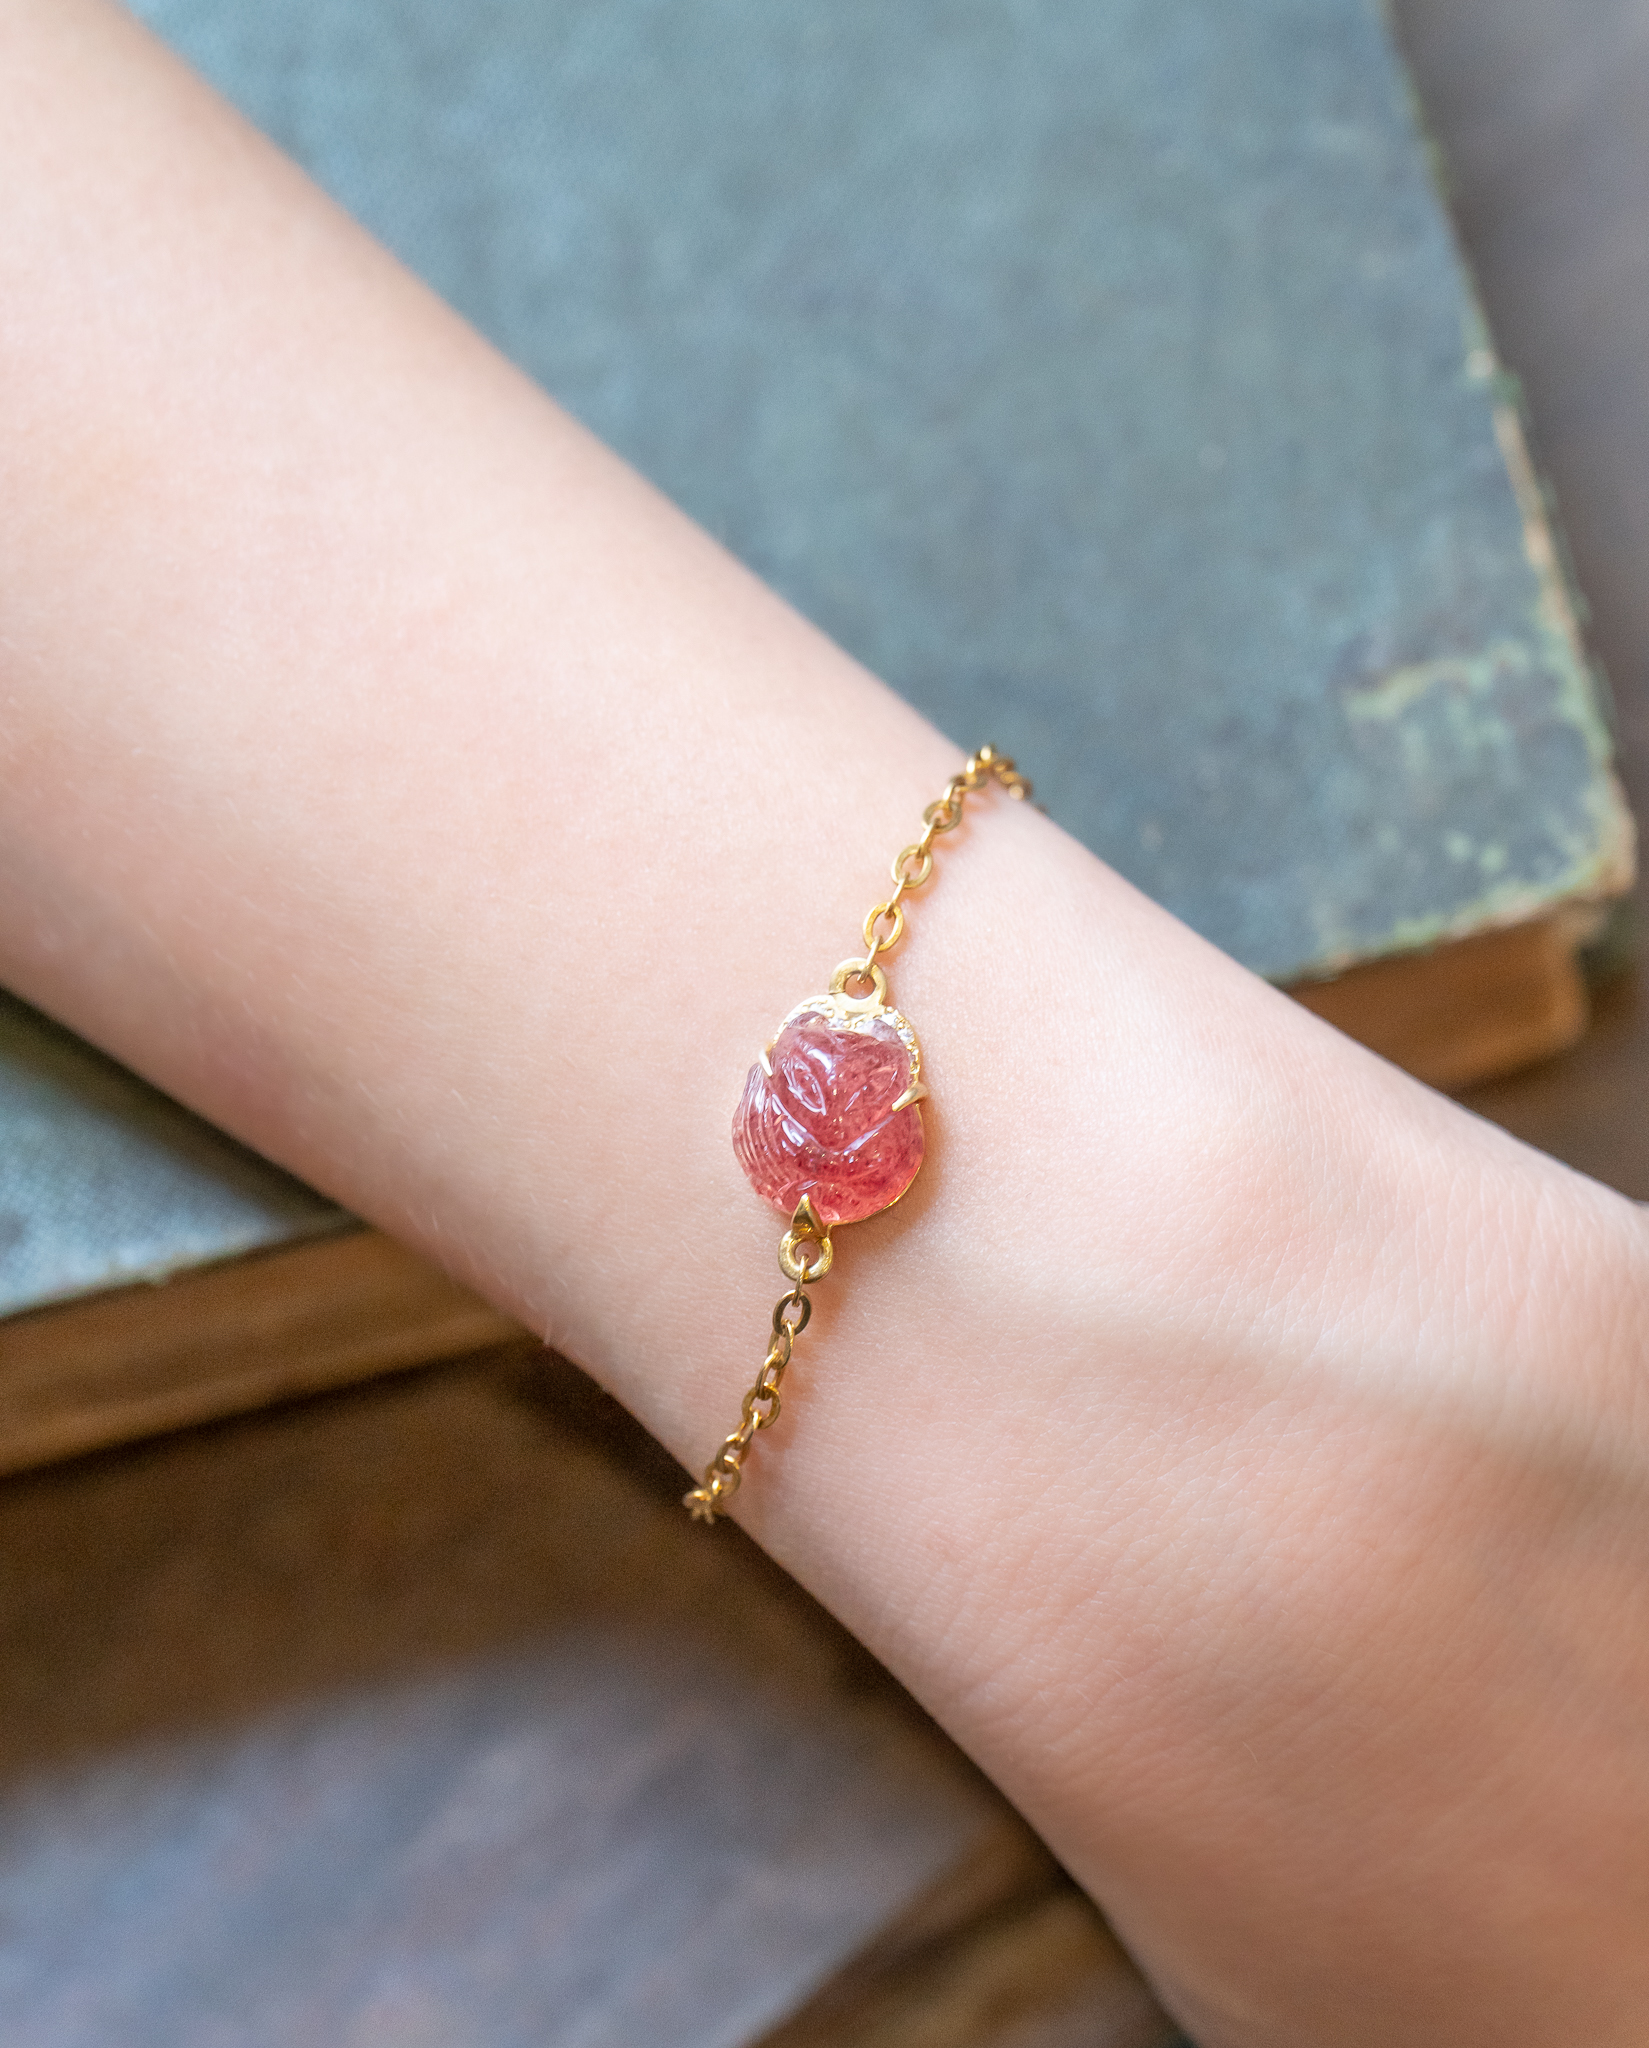
bracelet, hand, arm, body jewelry, neck, gesture, finger, wrist, nail, thumb, jewellery, human leg, magenta, ring, pattern, natural material, metal, electric blue, font, fashion accessory, peach, chain, wedding ceremony supply, carmine, gemstone, jewelry making, fashion design, flesh, engagement ring, wedding ring, elbow, earrings, engagement, wing